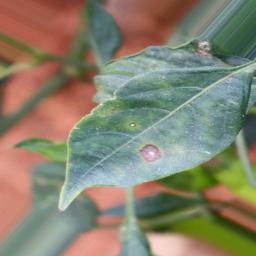
Label: cercospora